James Wentworth Buller

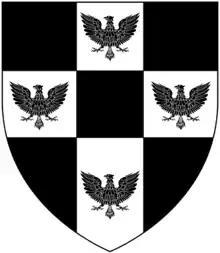
Arms of Buller: "Sable, on a cross argent quarter pierced of the field four eagles displayed of the first"

James Wentworth Buller (1 October 1798 – 13 March 1865) of Downes, Crediton, Devon, was a British Whig Member of Parliament for Exeter, in Devon, from 1830 to 1835, and for North Devon from 1857 to 1865.